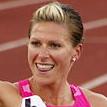
Age: 24